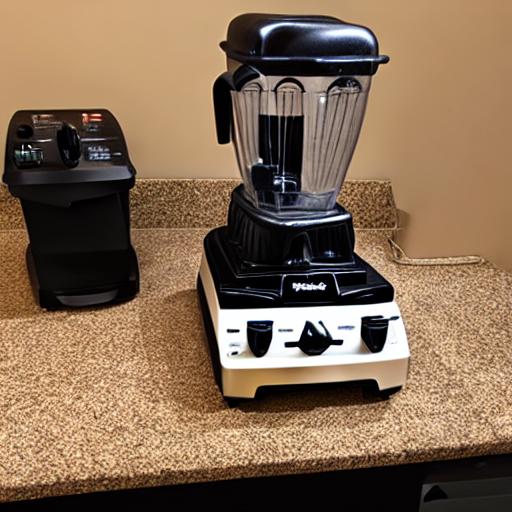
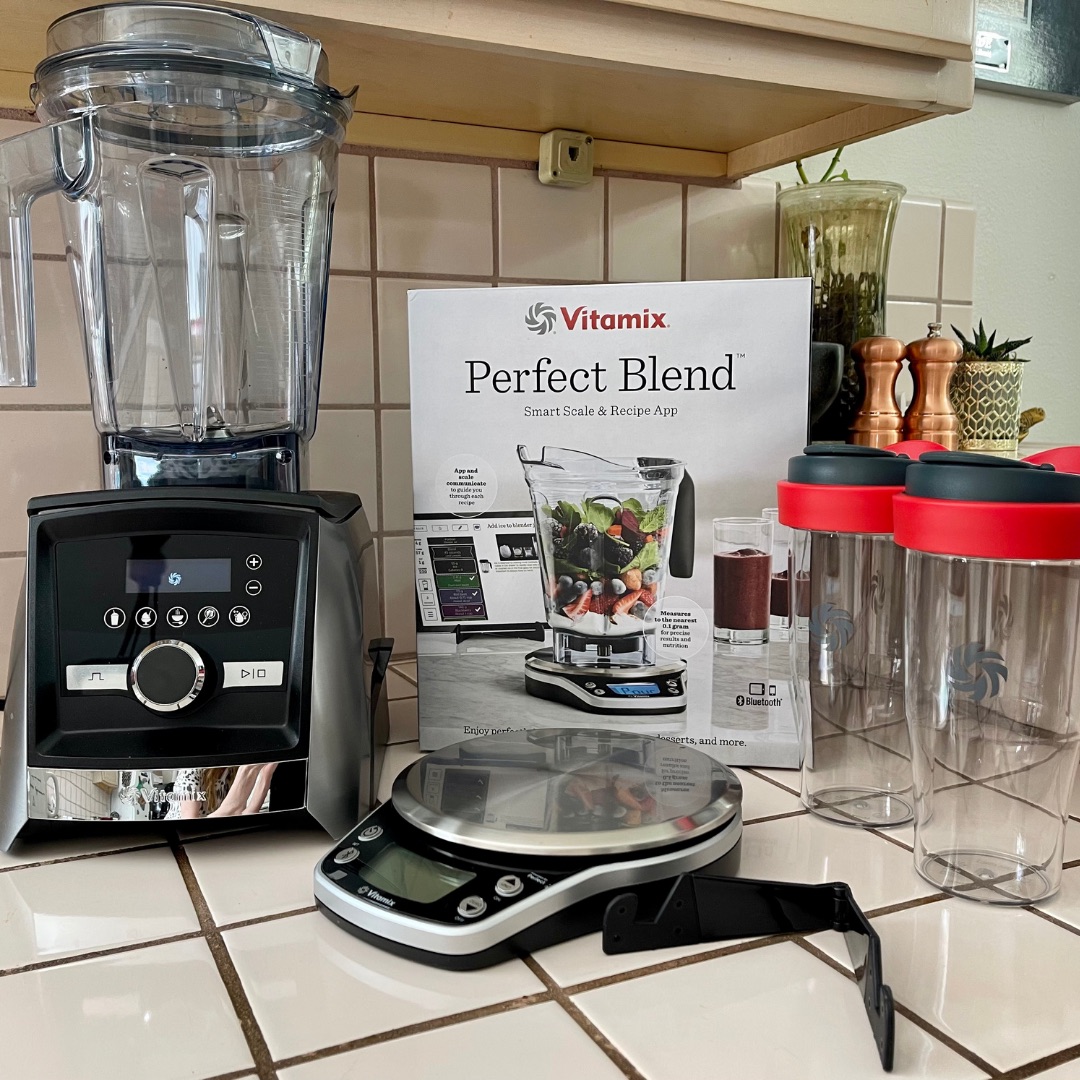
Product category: items_blender
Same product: no